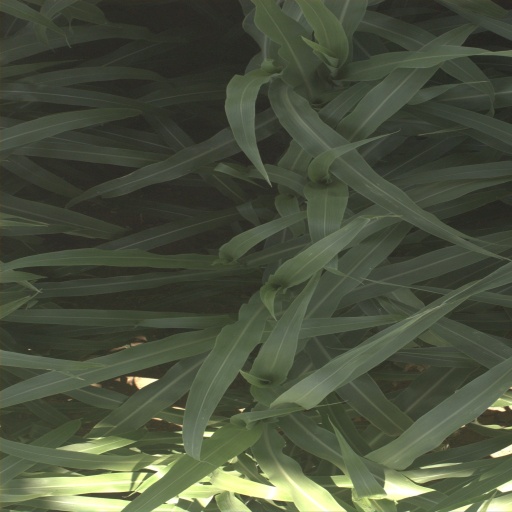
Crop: sorghum